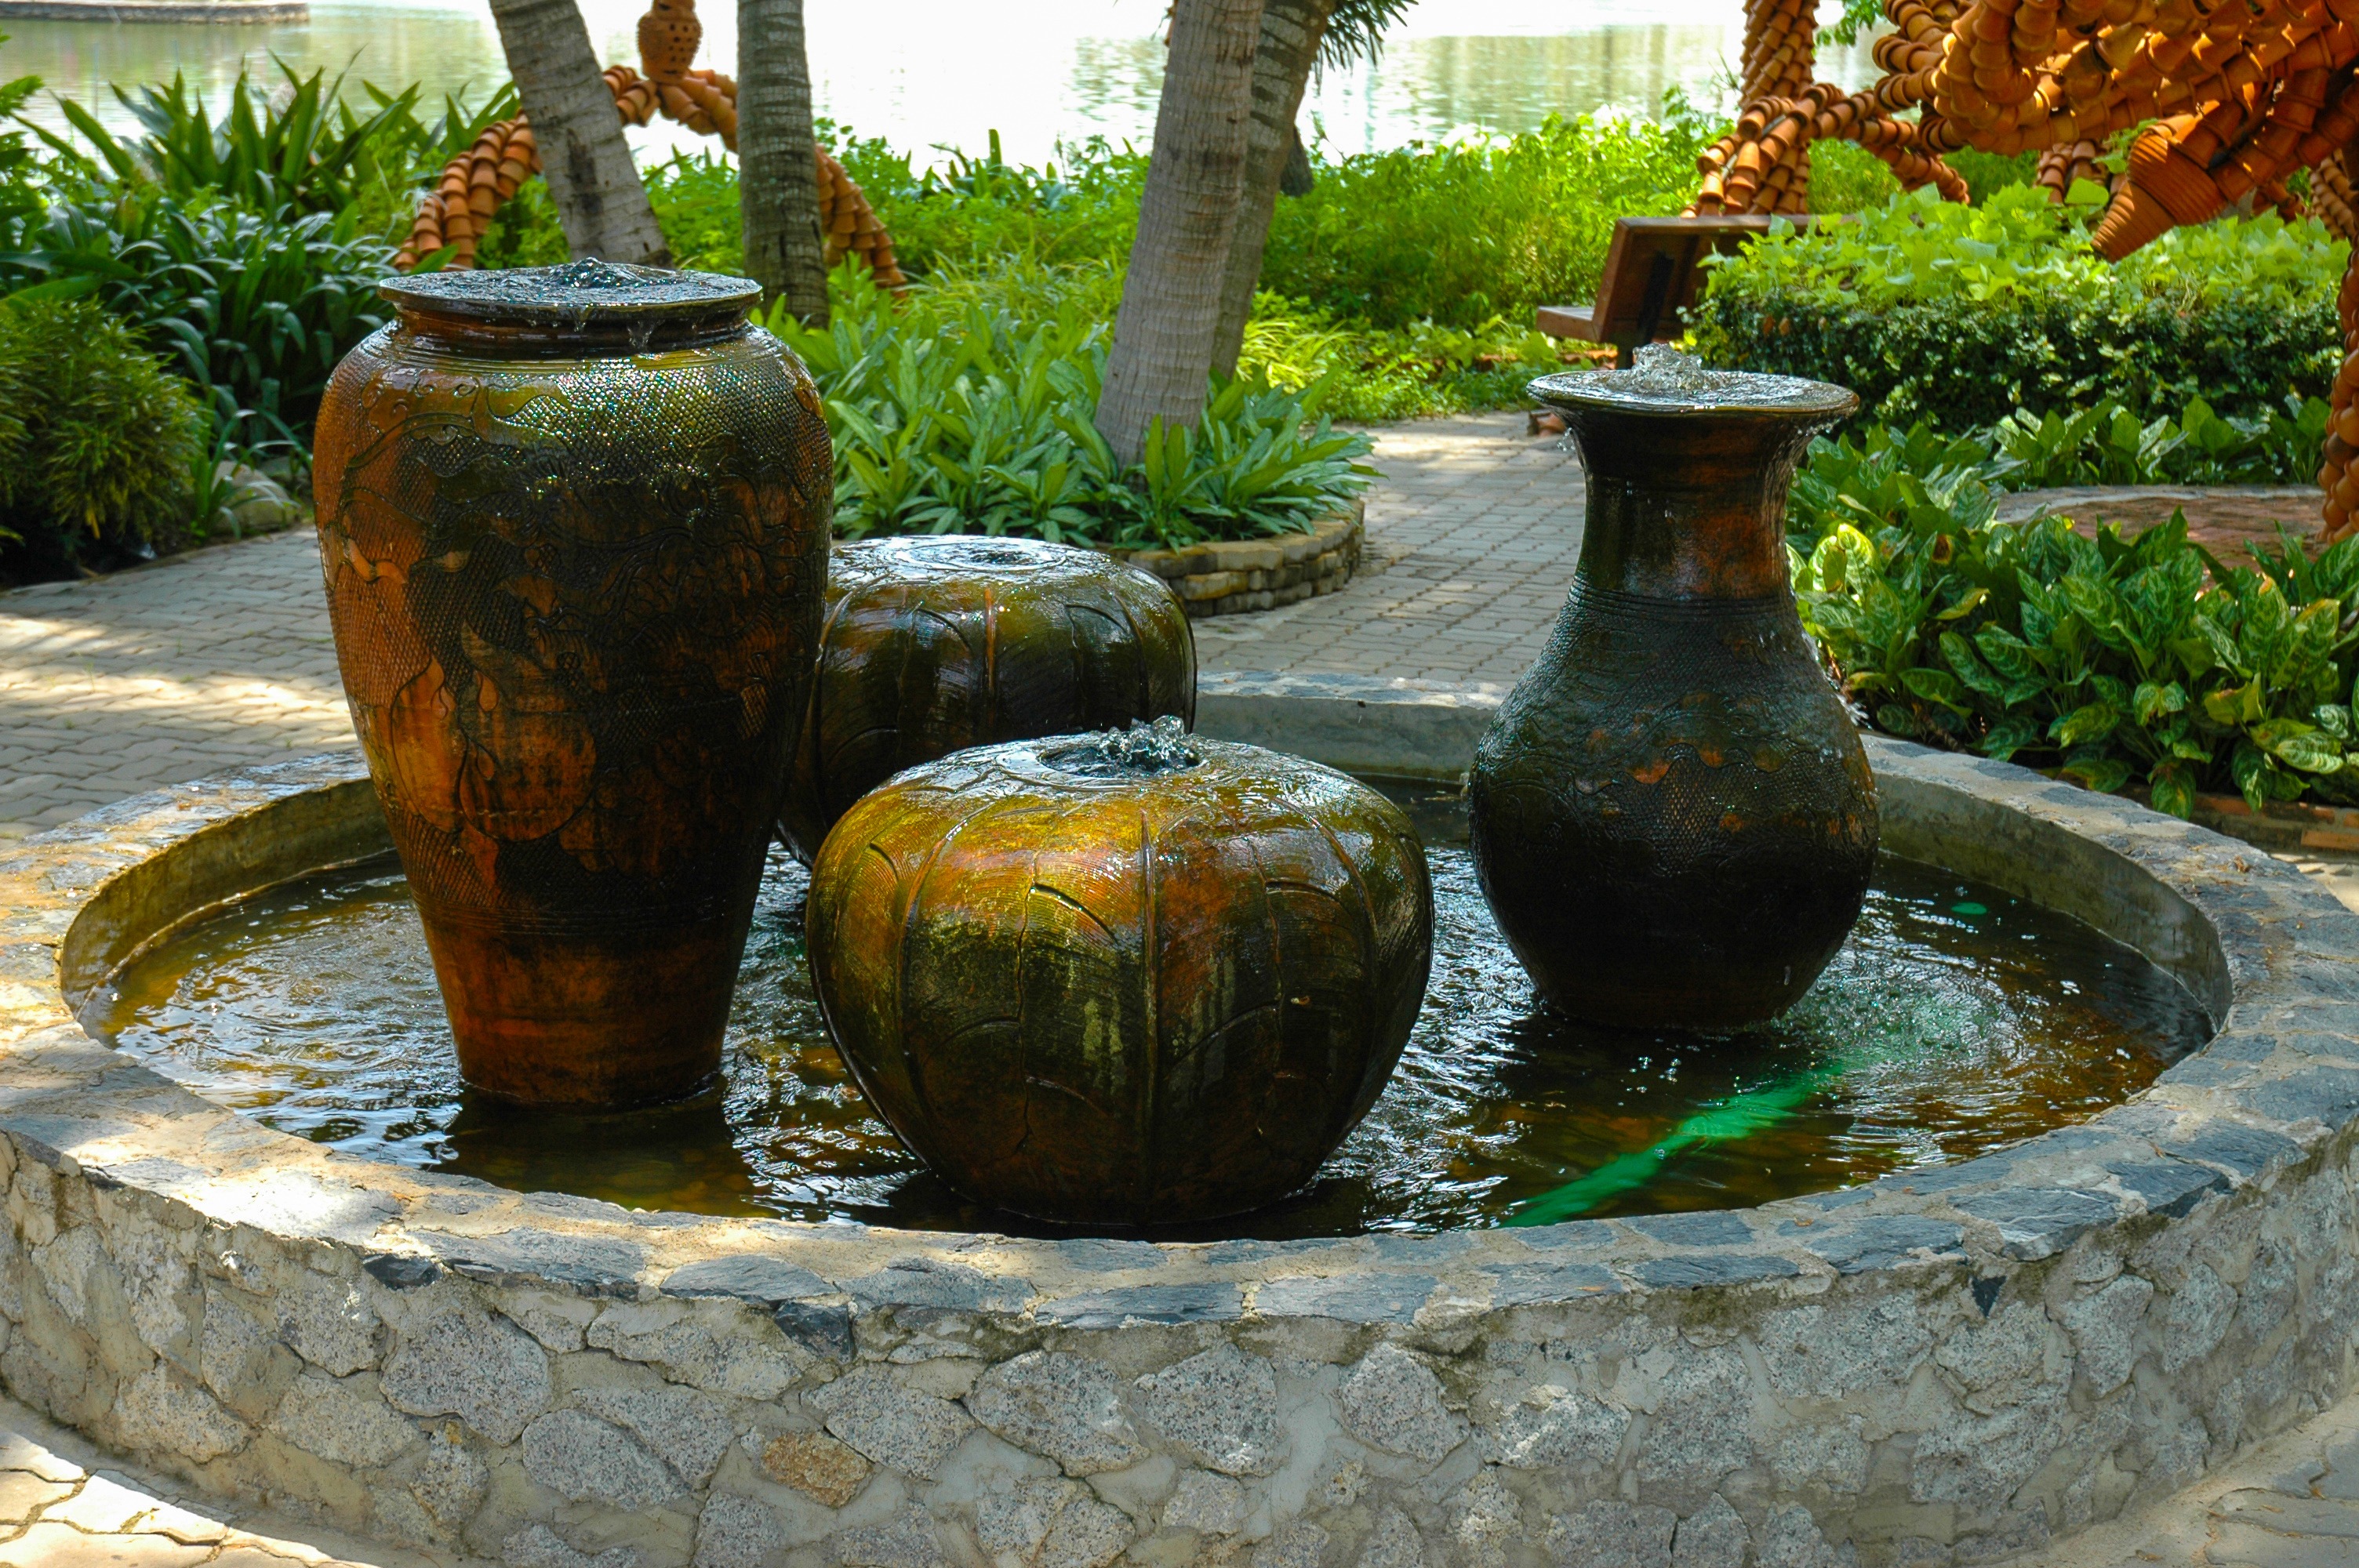
water, rock, botany, garden, fountain, vases, water feature